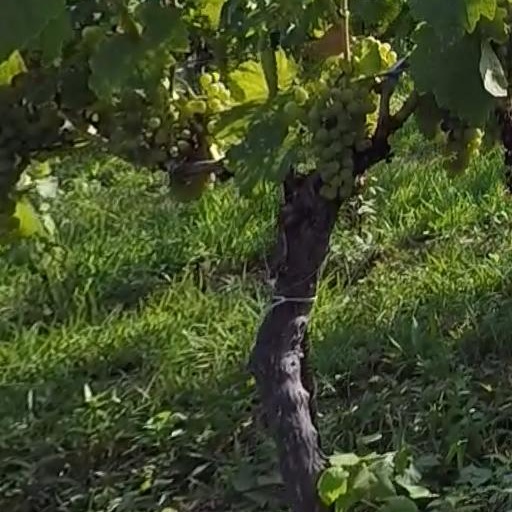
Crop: grape